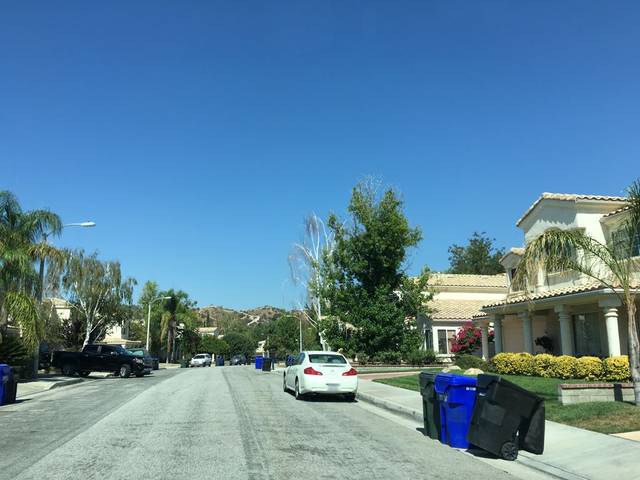
Region: Mexico
Coordinates: 34.387, -118.578